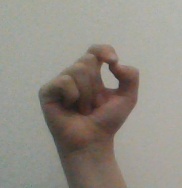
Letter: fa